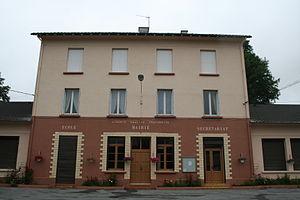
Moulin-Mage (Tarn) - mairie.
Moulin-Mage est une commune française située dans le département du Tarn, en région Occitanie.